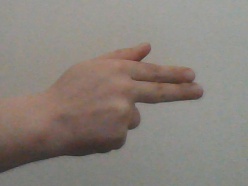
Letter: ghain